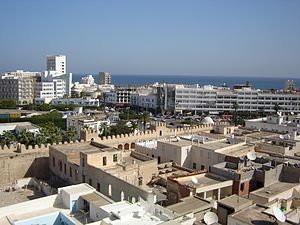
Sousse
Udsigt over byen fra Ribat-fæstningen
Sousse i Tunesien er landets 3. største by med 221.530 indbyggere.